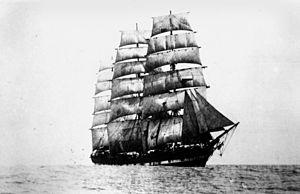
Le Macquarie était un bateau de la marine marchande britannique, construit en 1875 par et pour la compagnie londonienne R. & H. Green's Blackwall Line ; il effectuait la liaison entre l'Europe et l'Australie jusqu'à la Première Guerre mondiale. Il doit son nom à Lachlan Macquarie, officier colonial de la couronne britannique en Australie, mais il n'est baptisé ainsi qu'en 1888, ayant été lancé sous le nom de Melbourne.